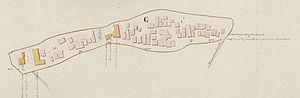
Emmeloord est une localité disparue de l'ancienne île de Schokland aux Pays-Bas qui a été évacuée en 1858 par ordre d'un décret royal à cause des attaques incessantes de la mer et des risques d'inondation. Emmeloord, la capitale actuelle du Noordoostpolder, a été nommée en hommage à cette ancienne ville.